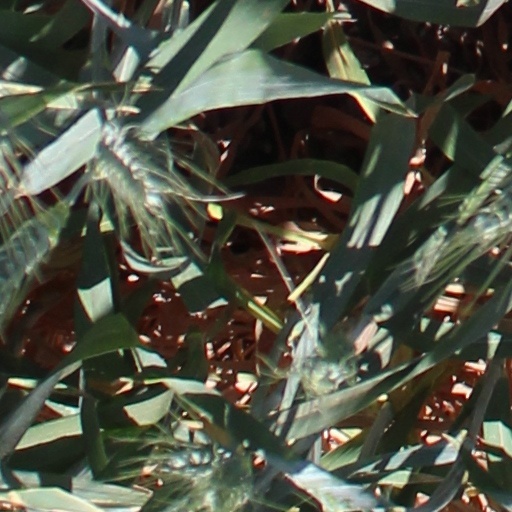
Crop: wheat